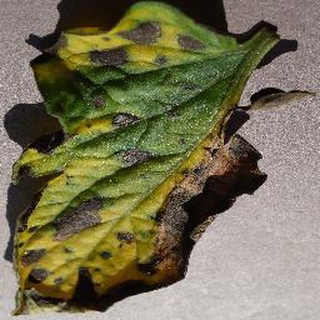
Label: tomato_early_blight